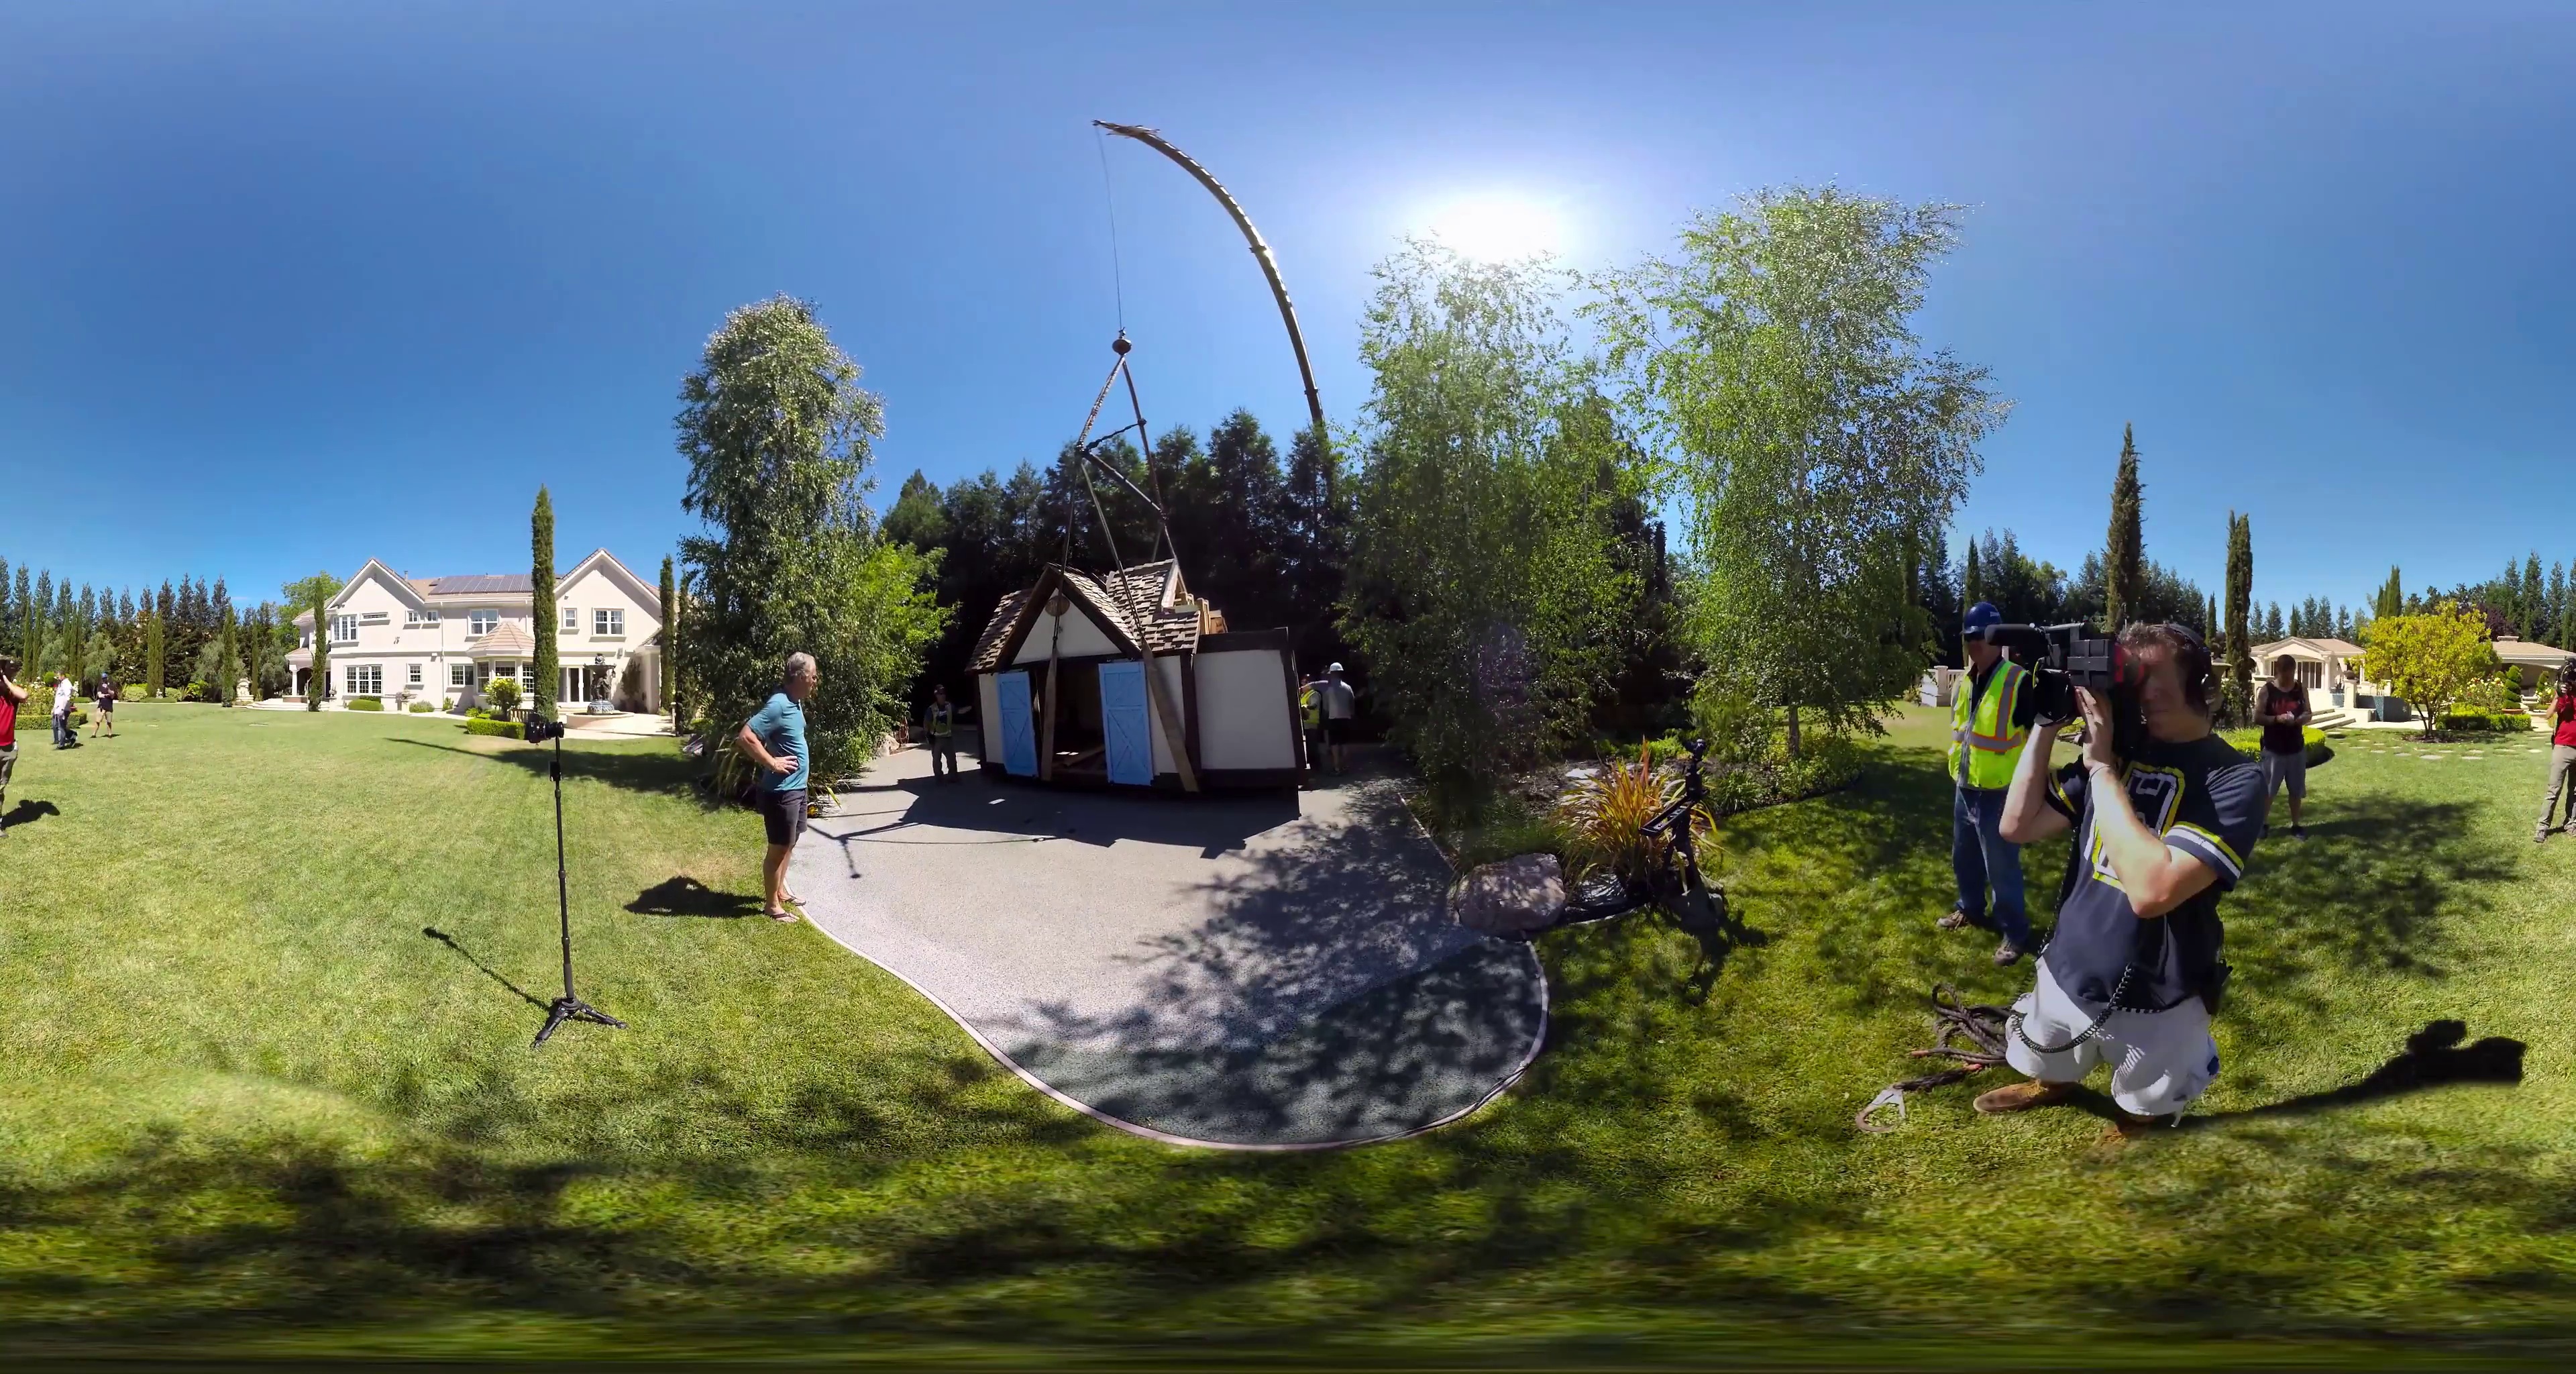
Referred object: Tripod on the lawn

Referred object: the white two-story house

Referred object: the kneeling cameraman opposite the man in teal shirt